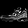
Label: Sneaker